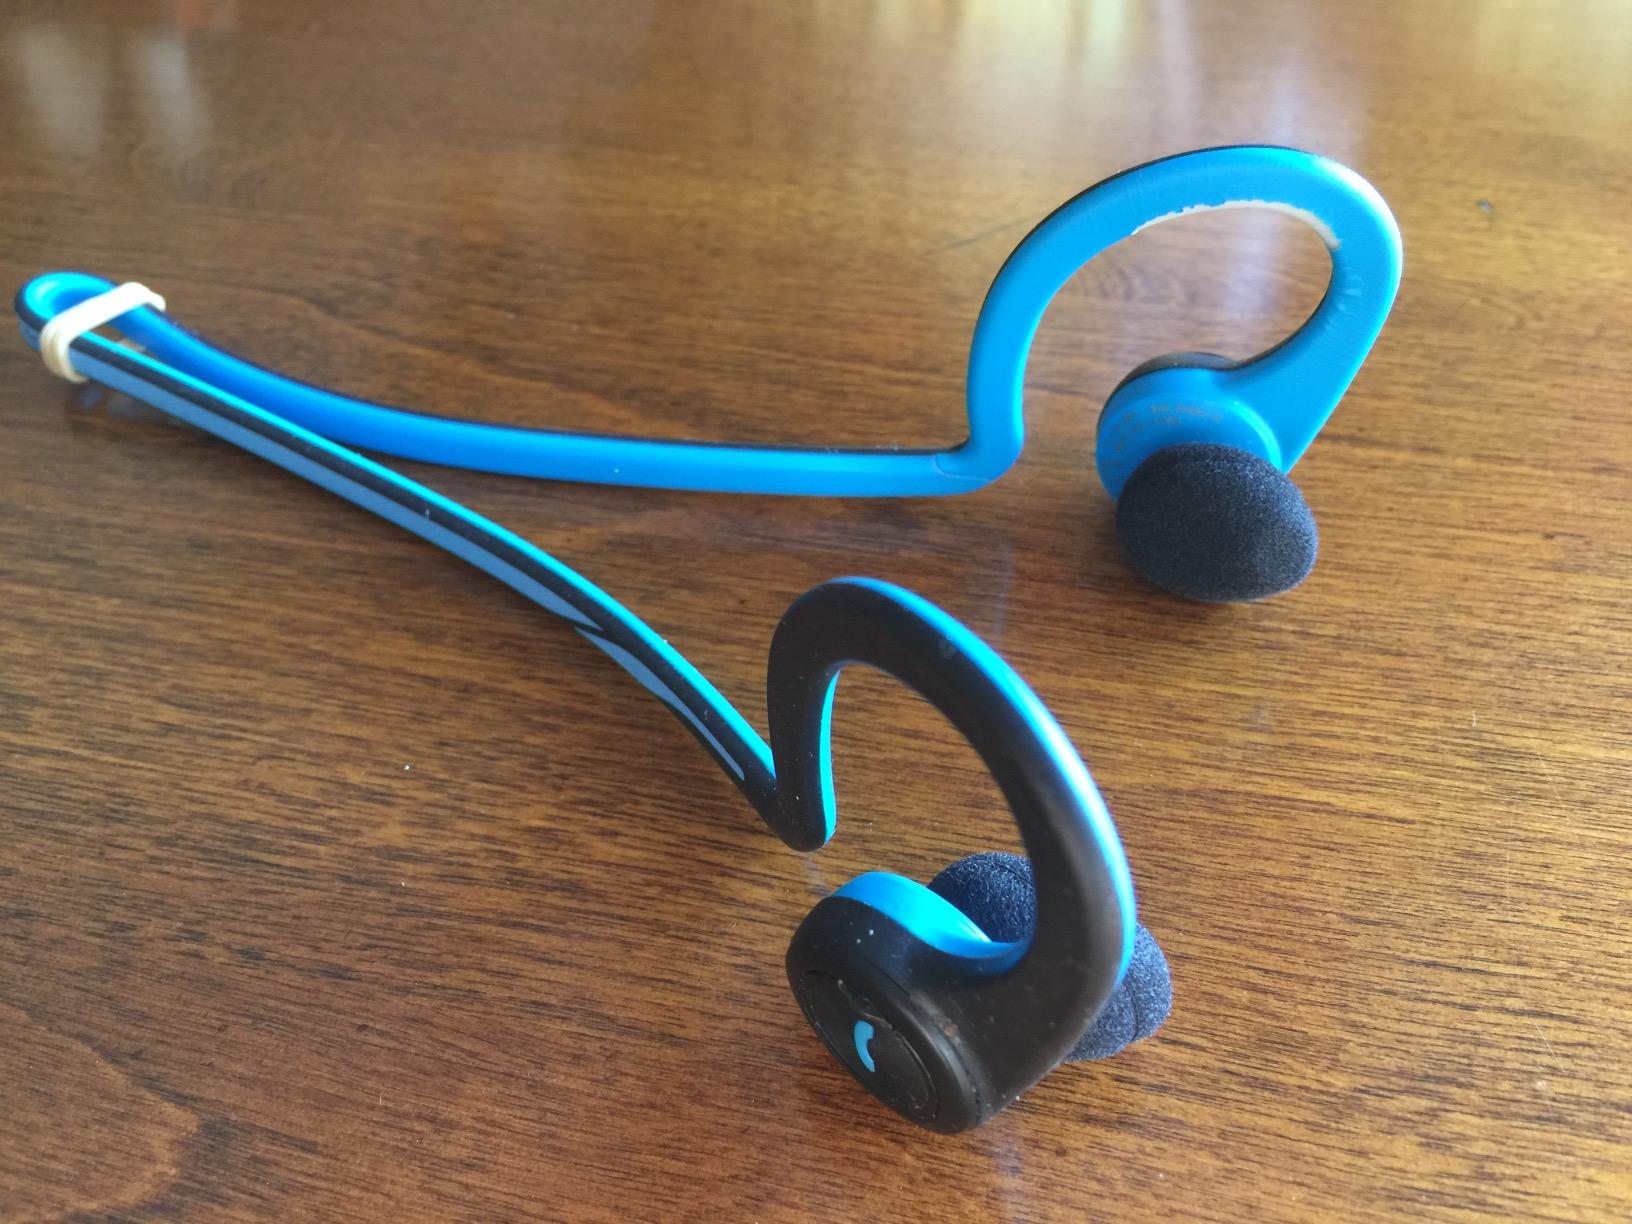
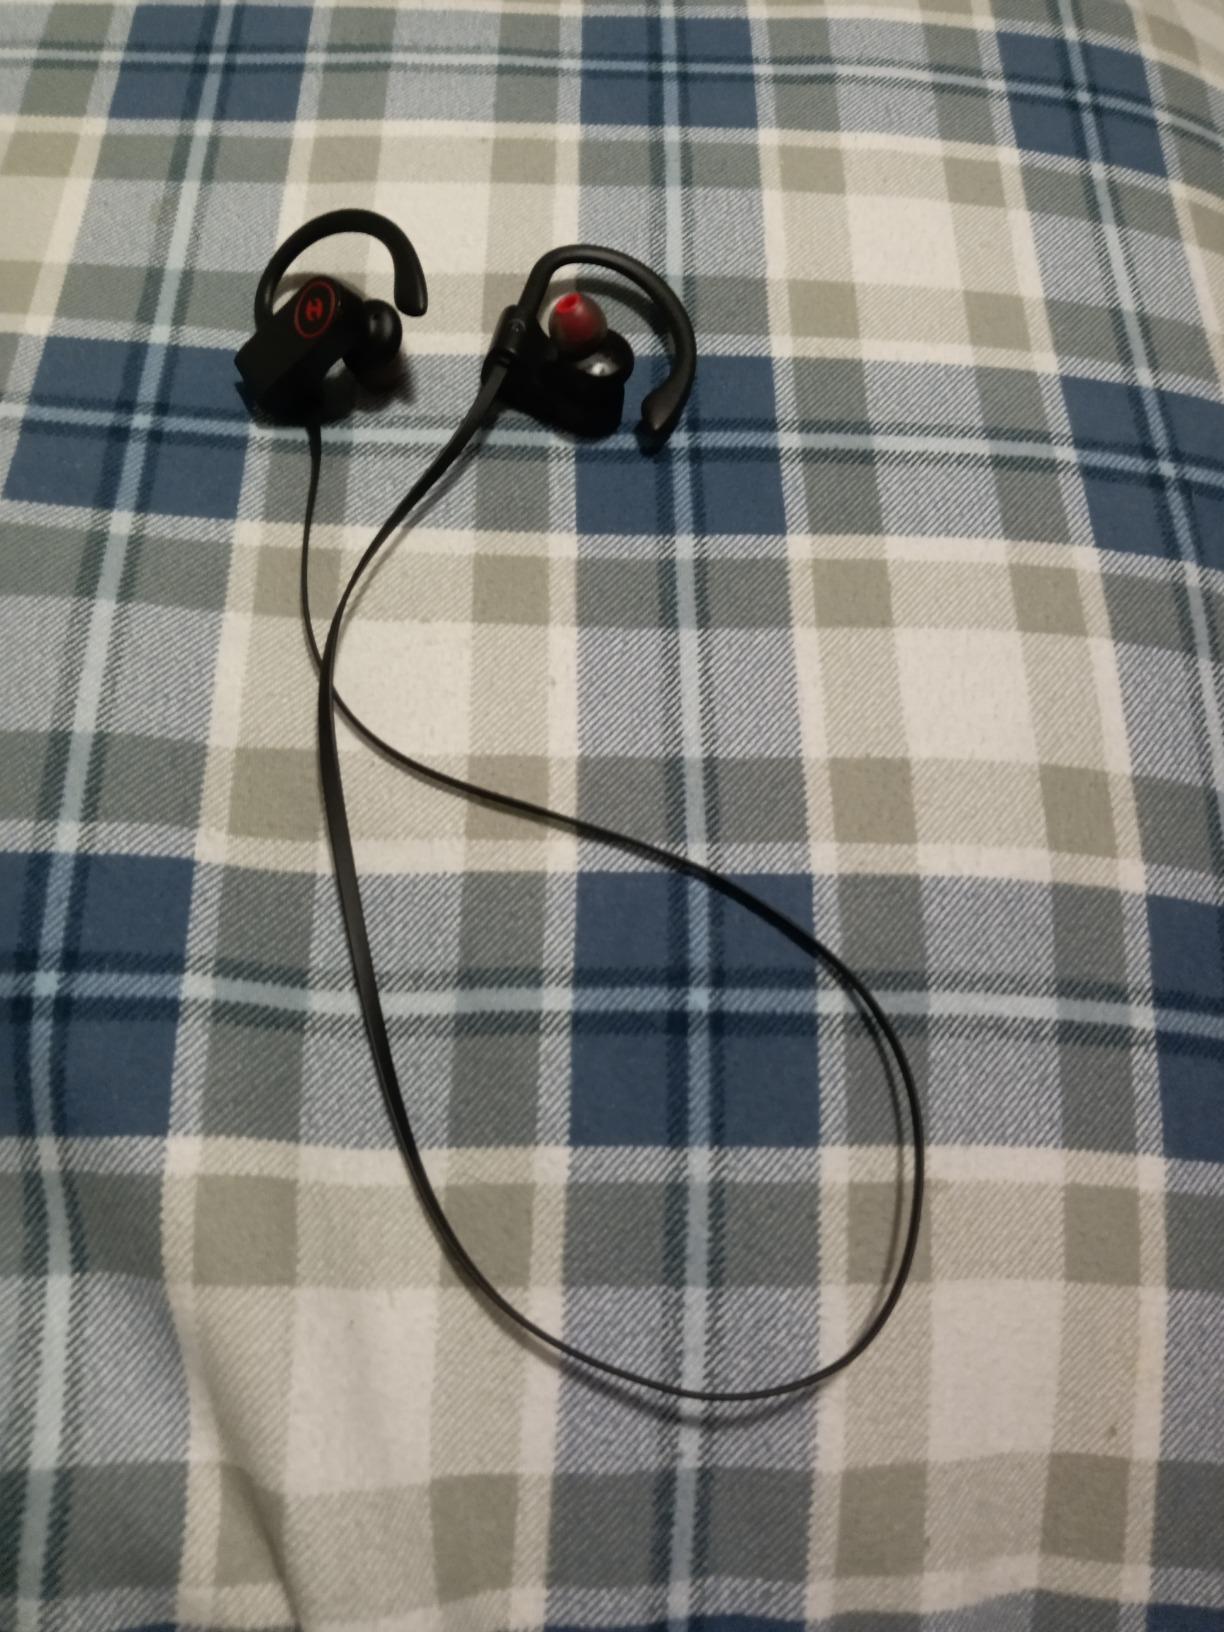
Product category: headphones
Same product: no